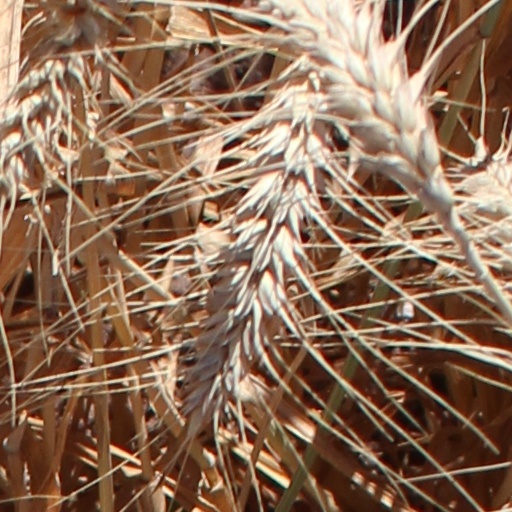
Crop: wheat